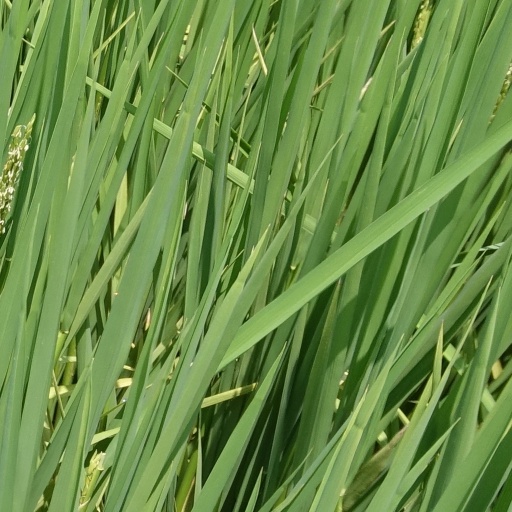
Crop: rice